History of Bengal

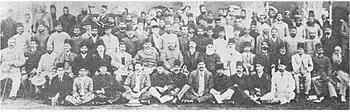
The All India Muhammadan Educational Conference in Dacca, 1906

The dynasty was founded by the first Nawab of Bengal Murshid Quli Khan. Its other rulers included Sarfaraz Khan and Shuja-ud-Din Muhammad Khan.